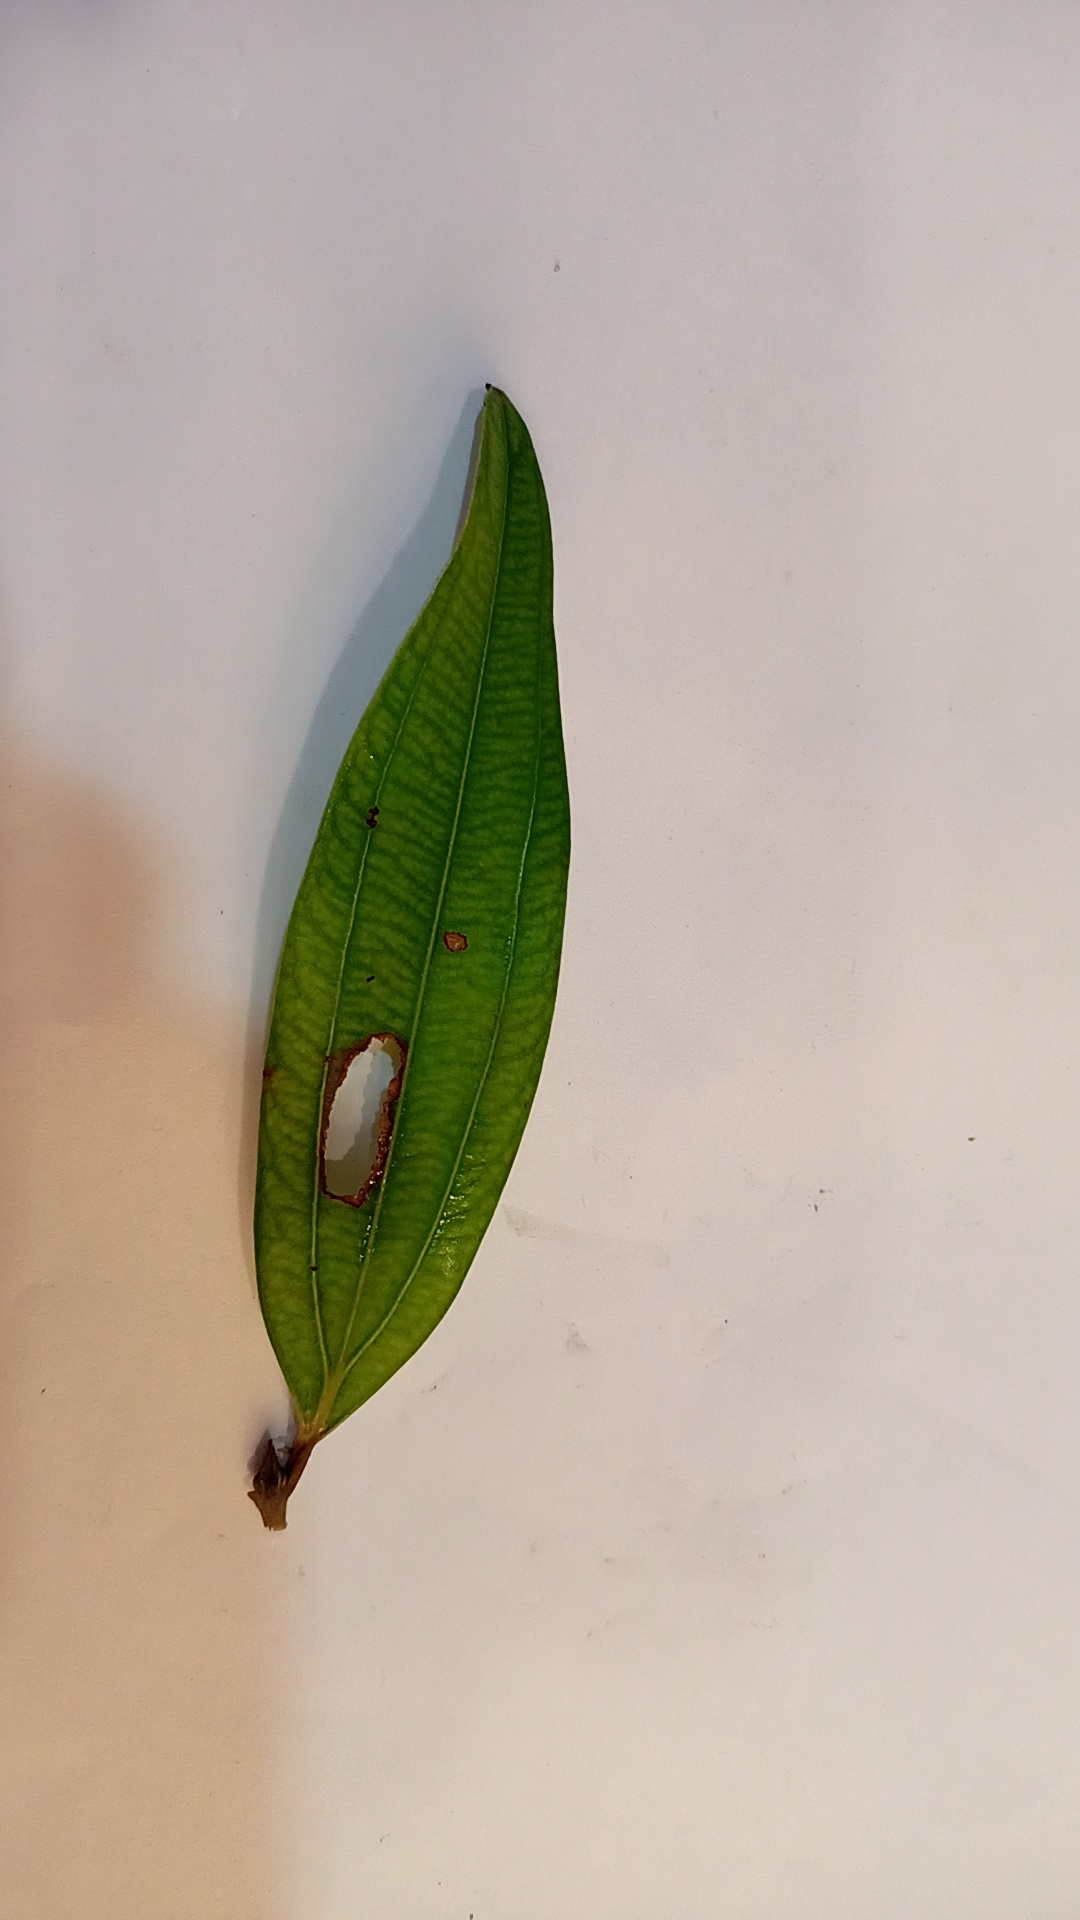
Label: Disease